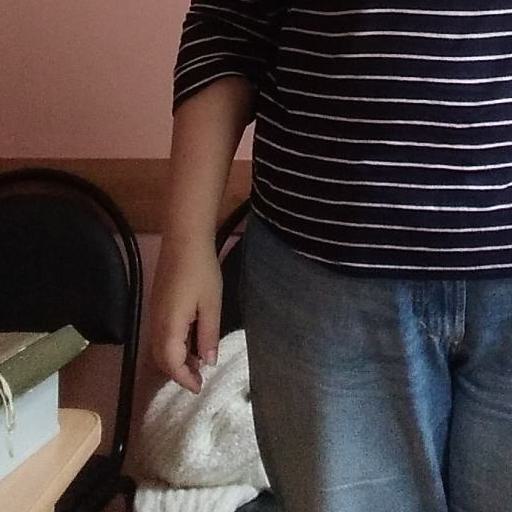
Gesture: no_gesture